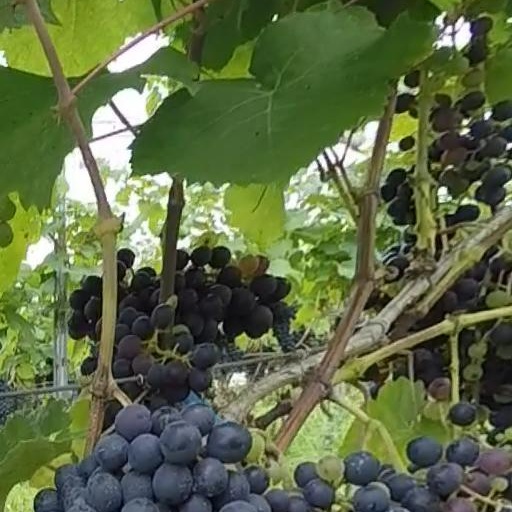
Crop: grape